Gaifan

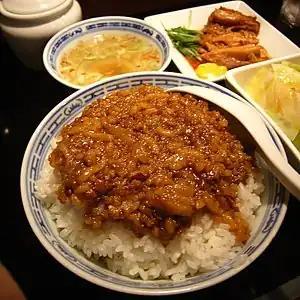
Minced pork rice

Gaifan or gaijiaofan is a type of dish in Chinese cuisine typically offered in low-cost establishments. It consists of a fish, meat, or vegetable topping served over rice. The dish can be either freshly cooked or previously cooked, such as char siu. According to the "Commentary to the Classic of Rites", gaifan can be dated back to Western Zhou. Throughout the Tang dynasty, gaifan was served during the banquets of newly promoted officials.